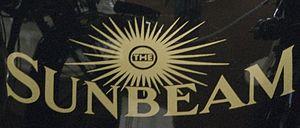
Sunbeam Cycles de John Marston Limited à Wolverhampton était une marque britannique de bicyclettes et de motos entre 1912 et 1956.